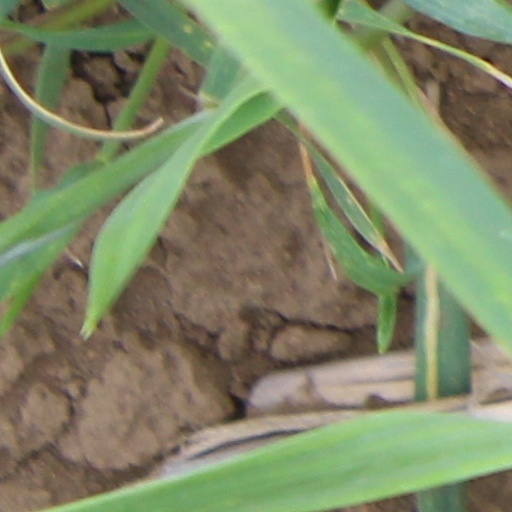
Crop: wheat